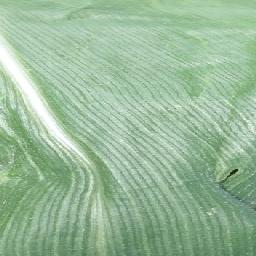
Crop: corn
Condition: (maize)_healthy